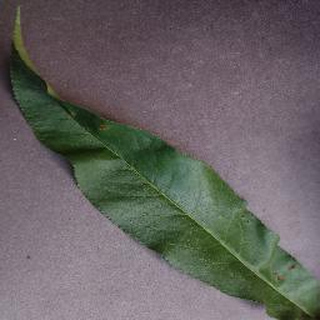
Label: peach_bacterial_spot